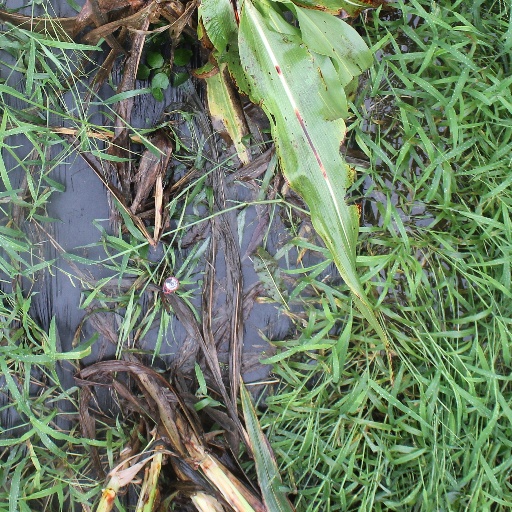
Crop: sorghum